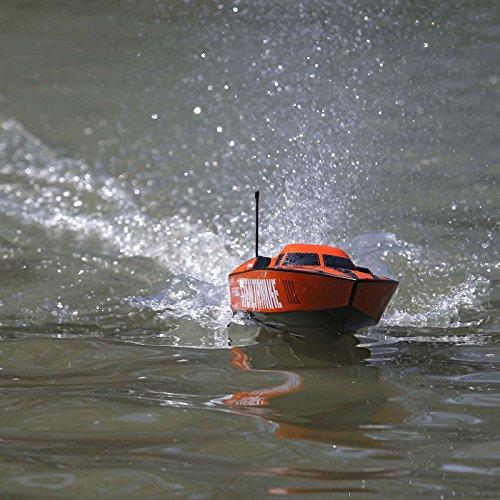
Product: Pro Boat Stealthwake 23" Brushed Deep-V RTR, PRB08015
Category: Toys & Games | Hobbies | Remote & App Controlled Vehicles & Parts | Remote & App Controlled Vehicles | Watercraft
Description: Pro Boat 2.4GHz marine radio system for extended range and interference-free operation.
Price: $169.99